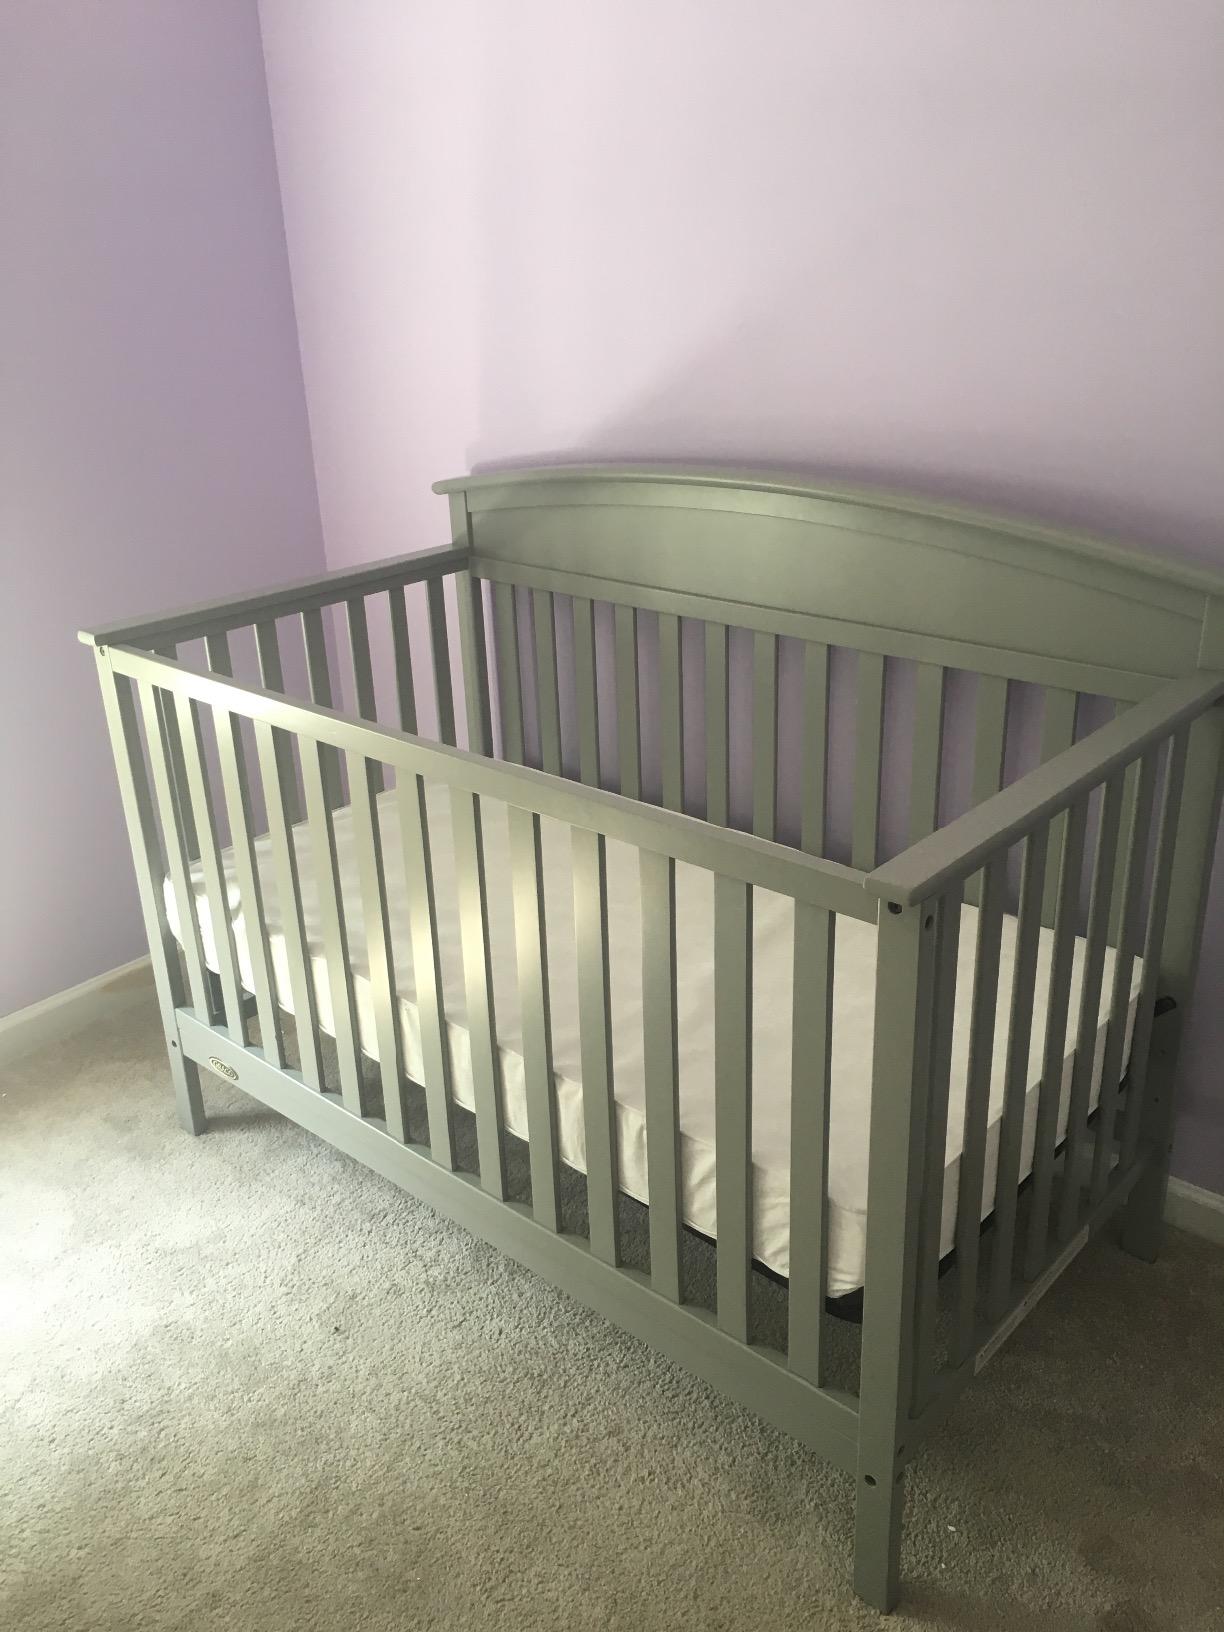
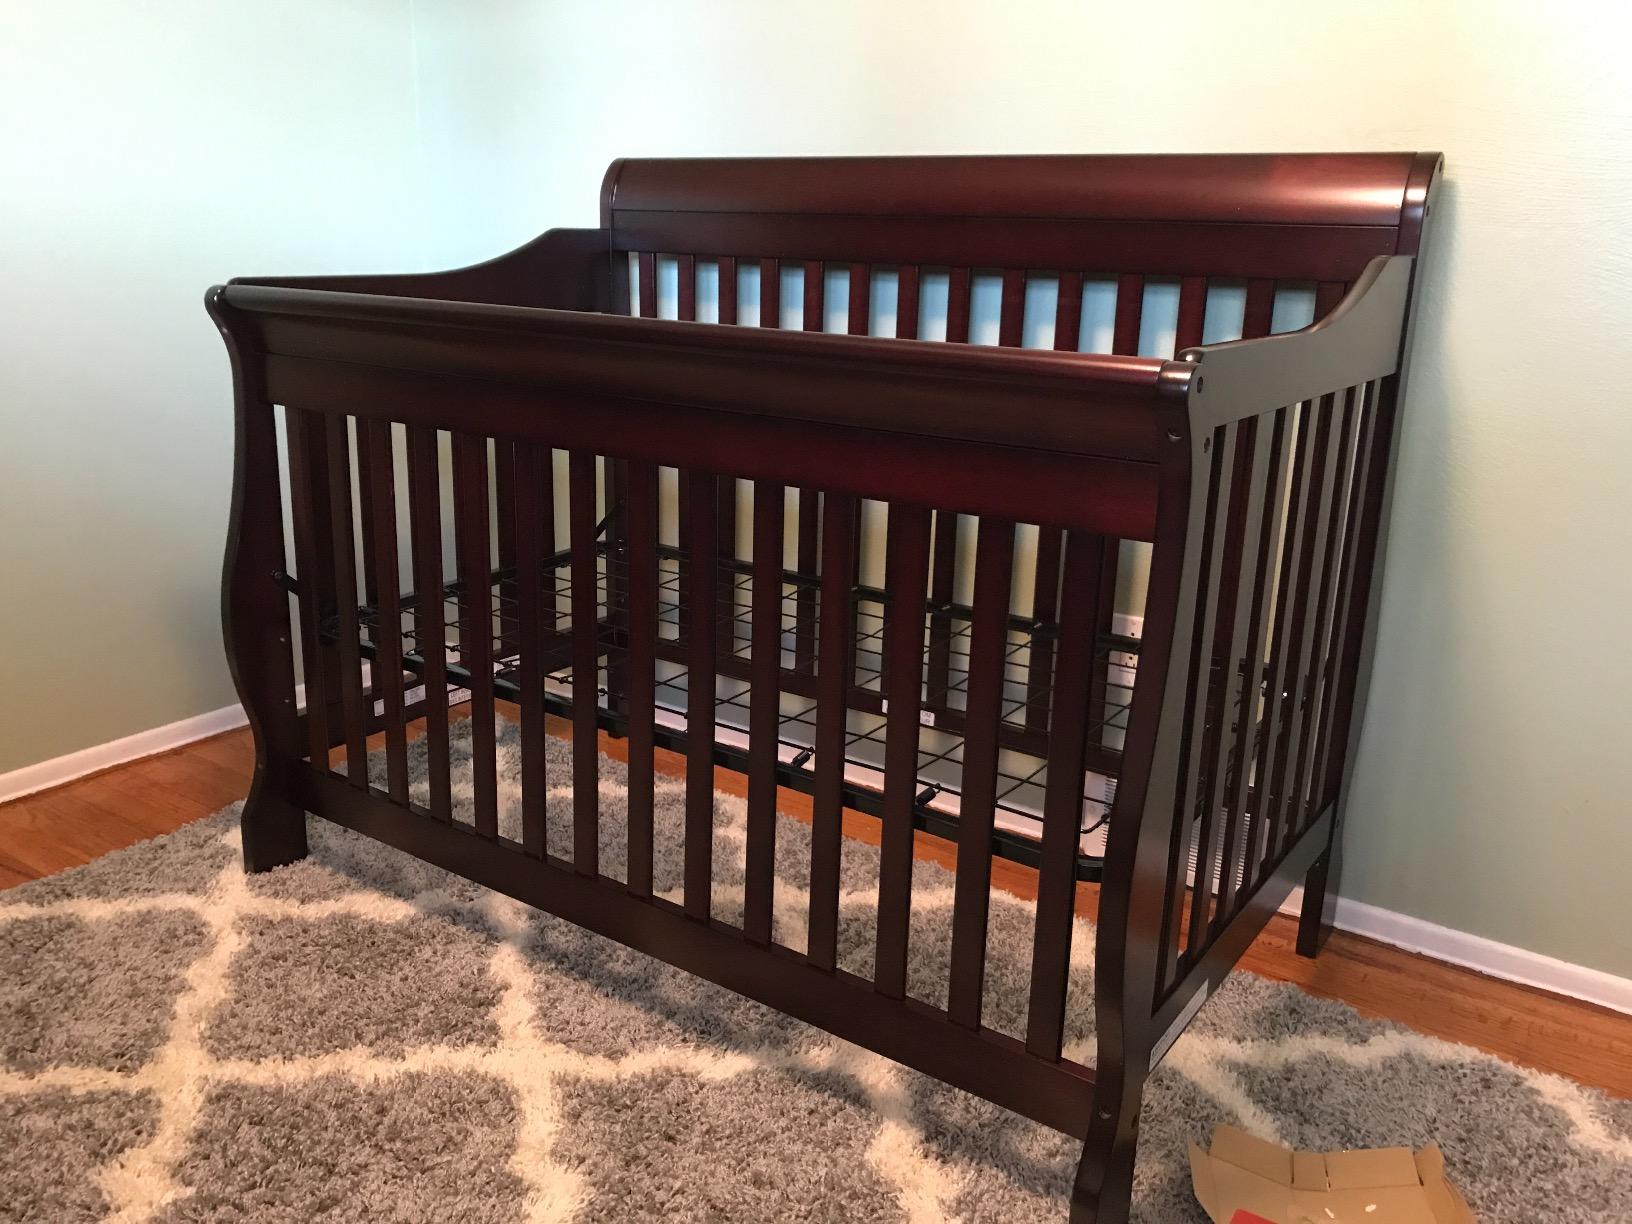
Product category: products_crib
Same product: no